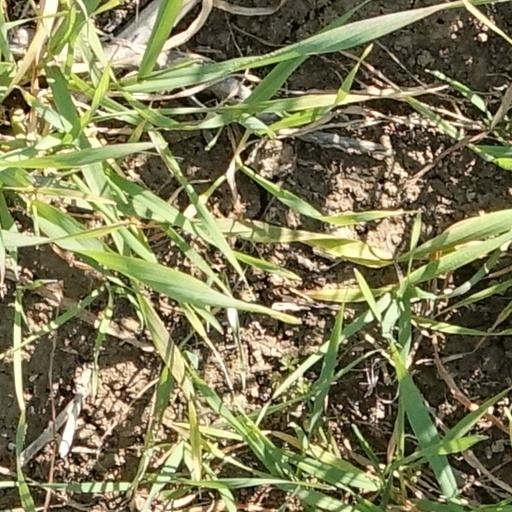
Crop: wheat